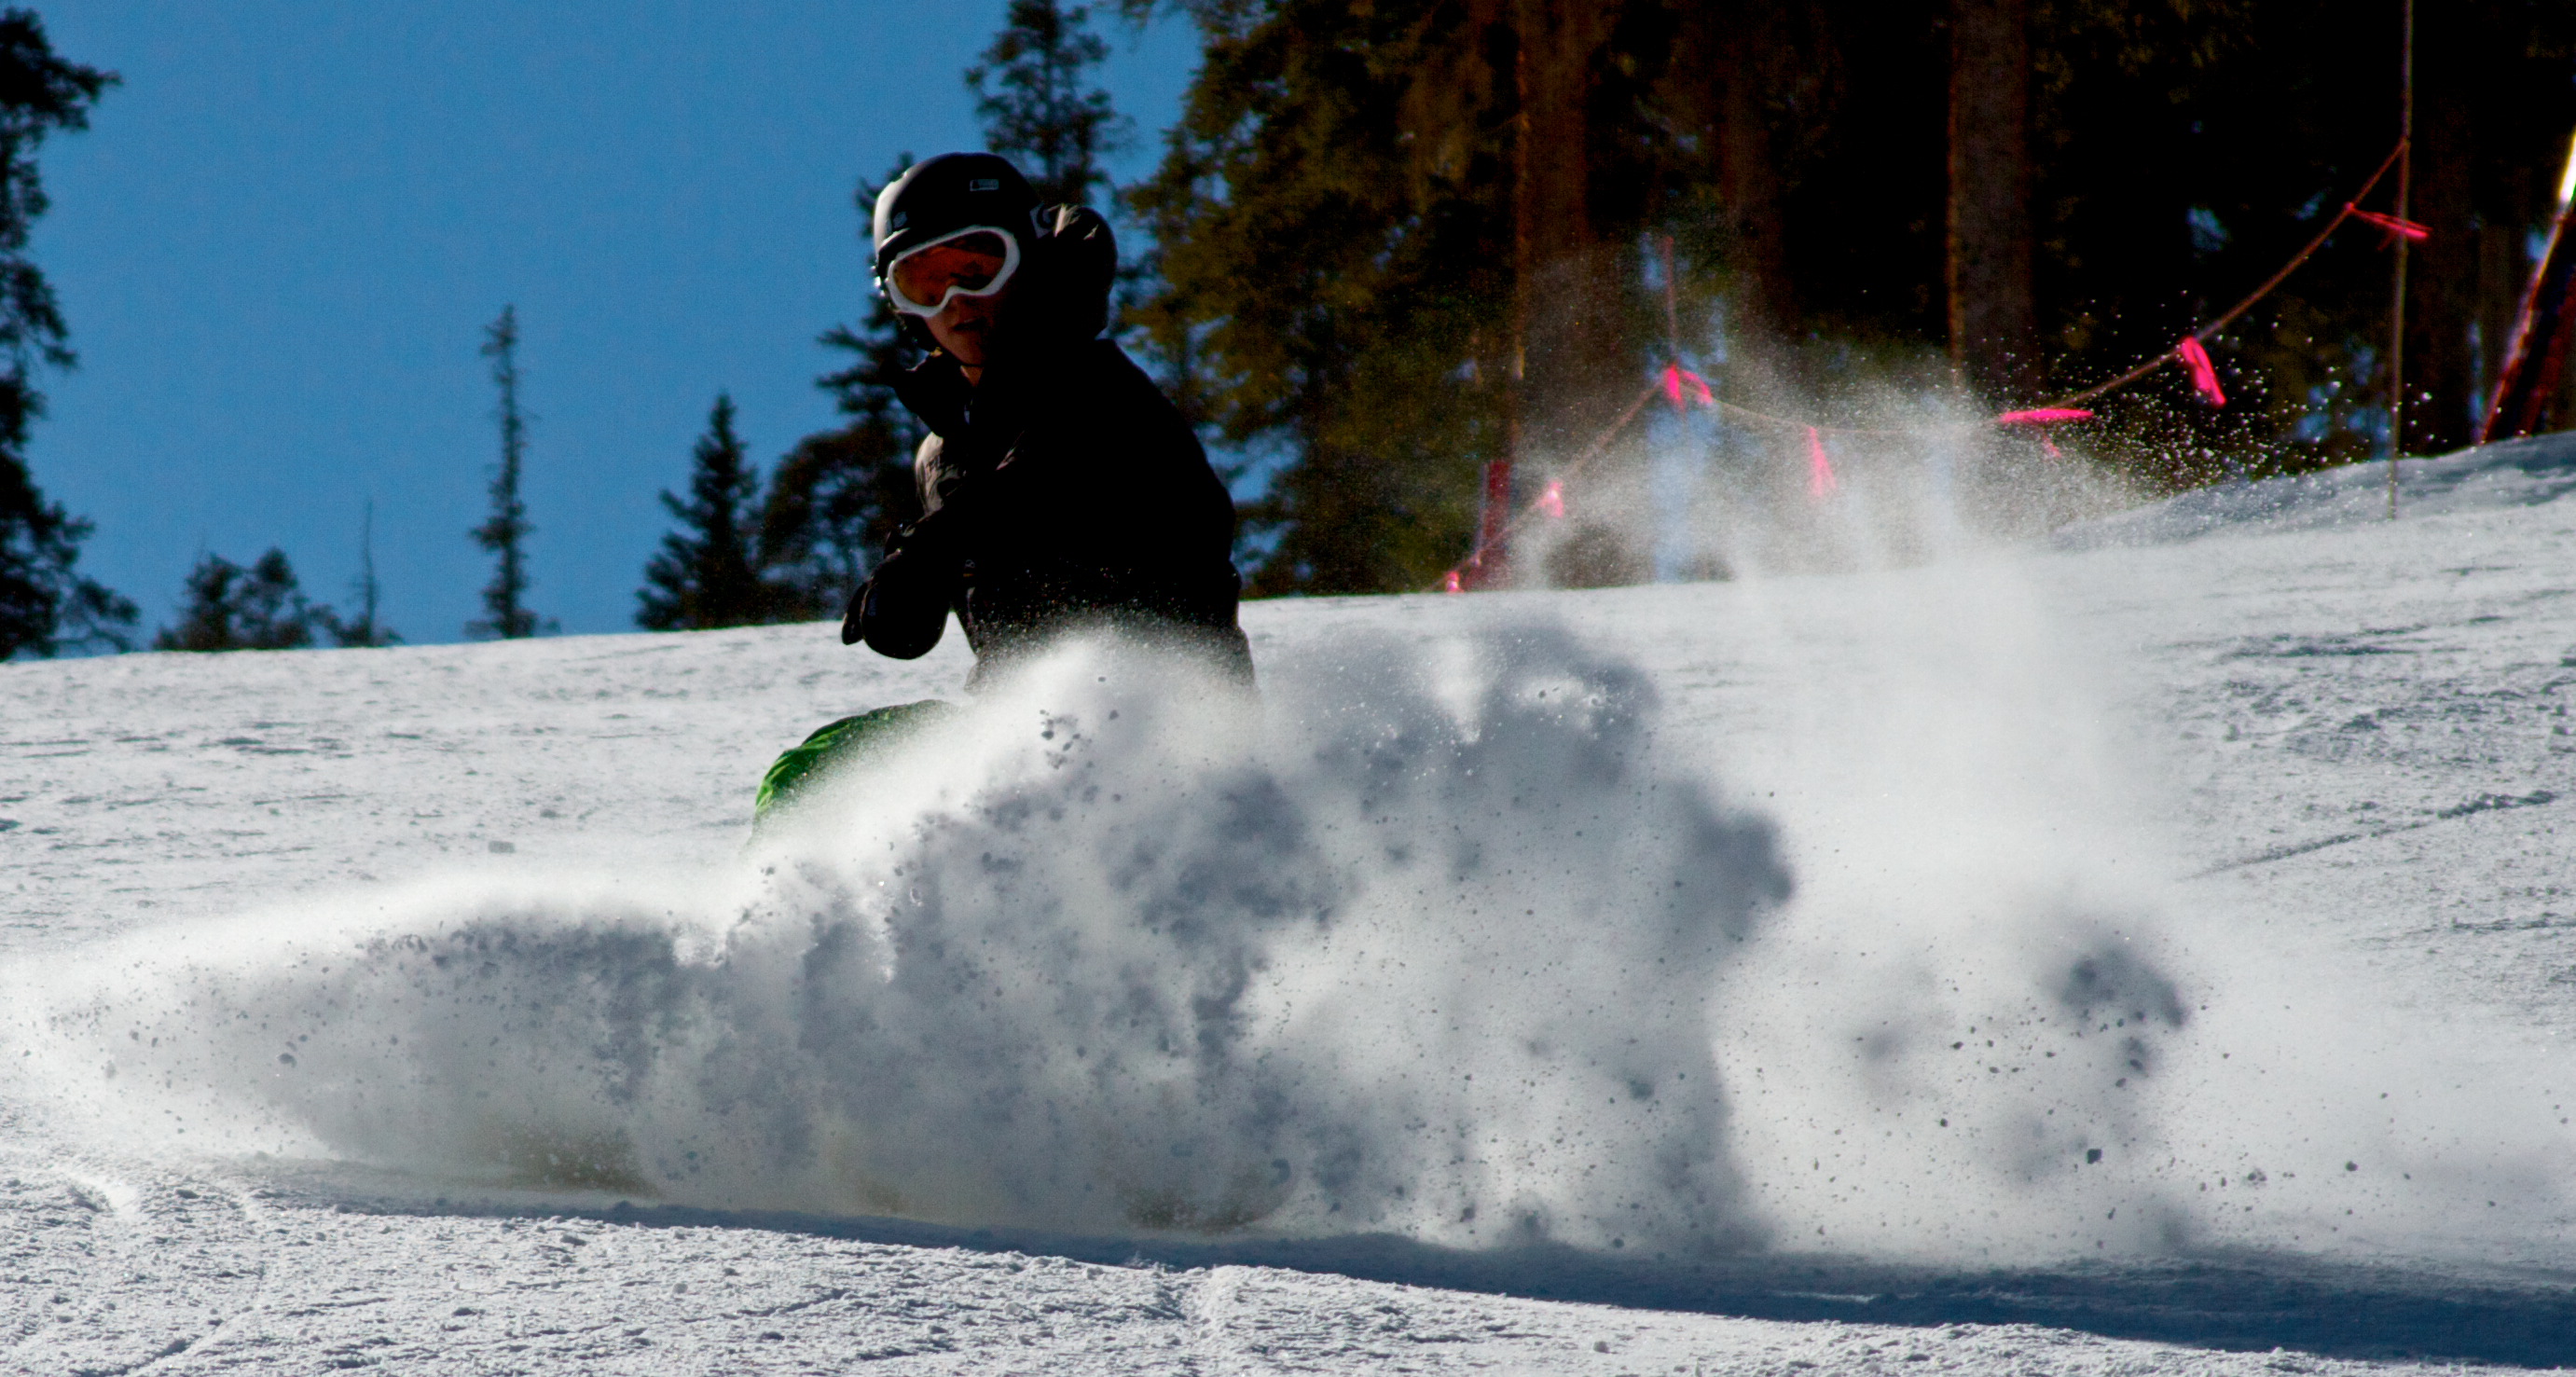
snow, winter, wave, vehicle, spray, action, weather, snowboard, extreme sport, skiing, season, winter sport, colorado, sports, cool, mountains, boarding, ski, a, snowboarding, basin, arapahoe, alpine skiing, geological phenomenon, boardsport